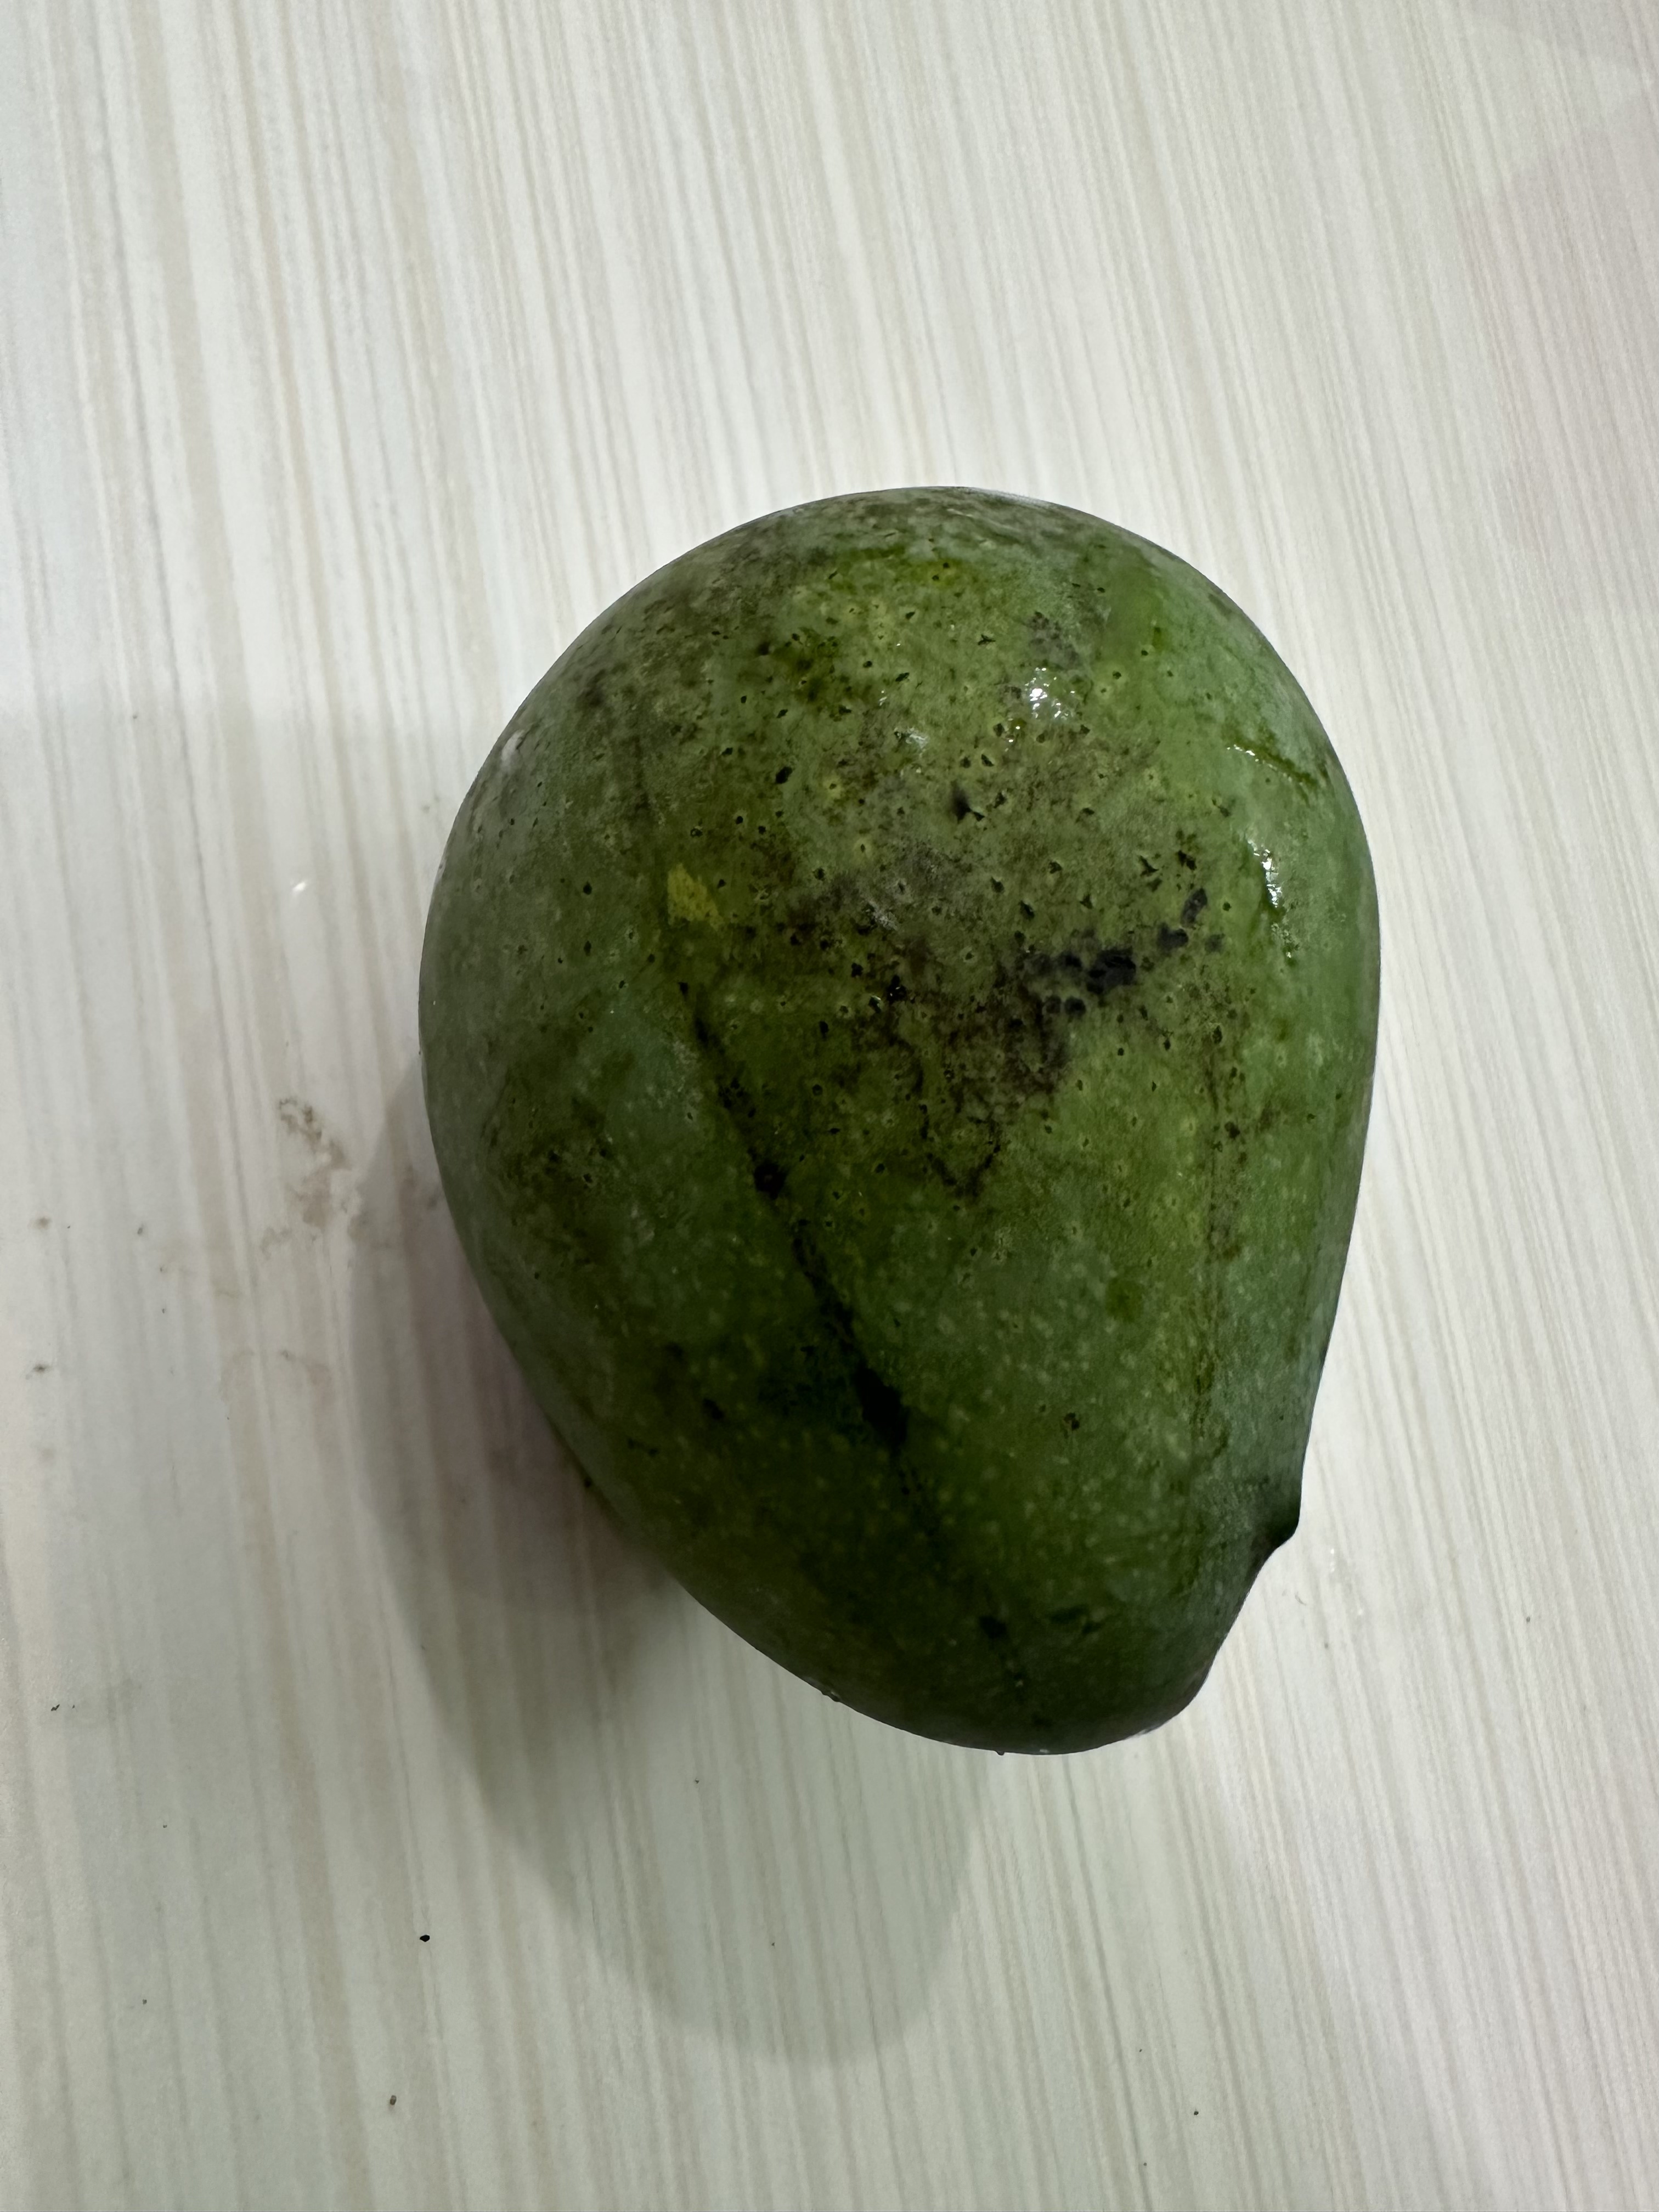
Mango variety: Harivanga